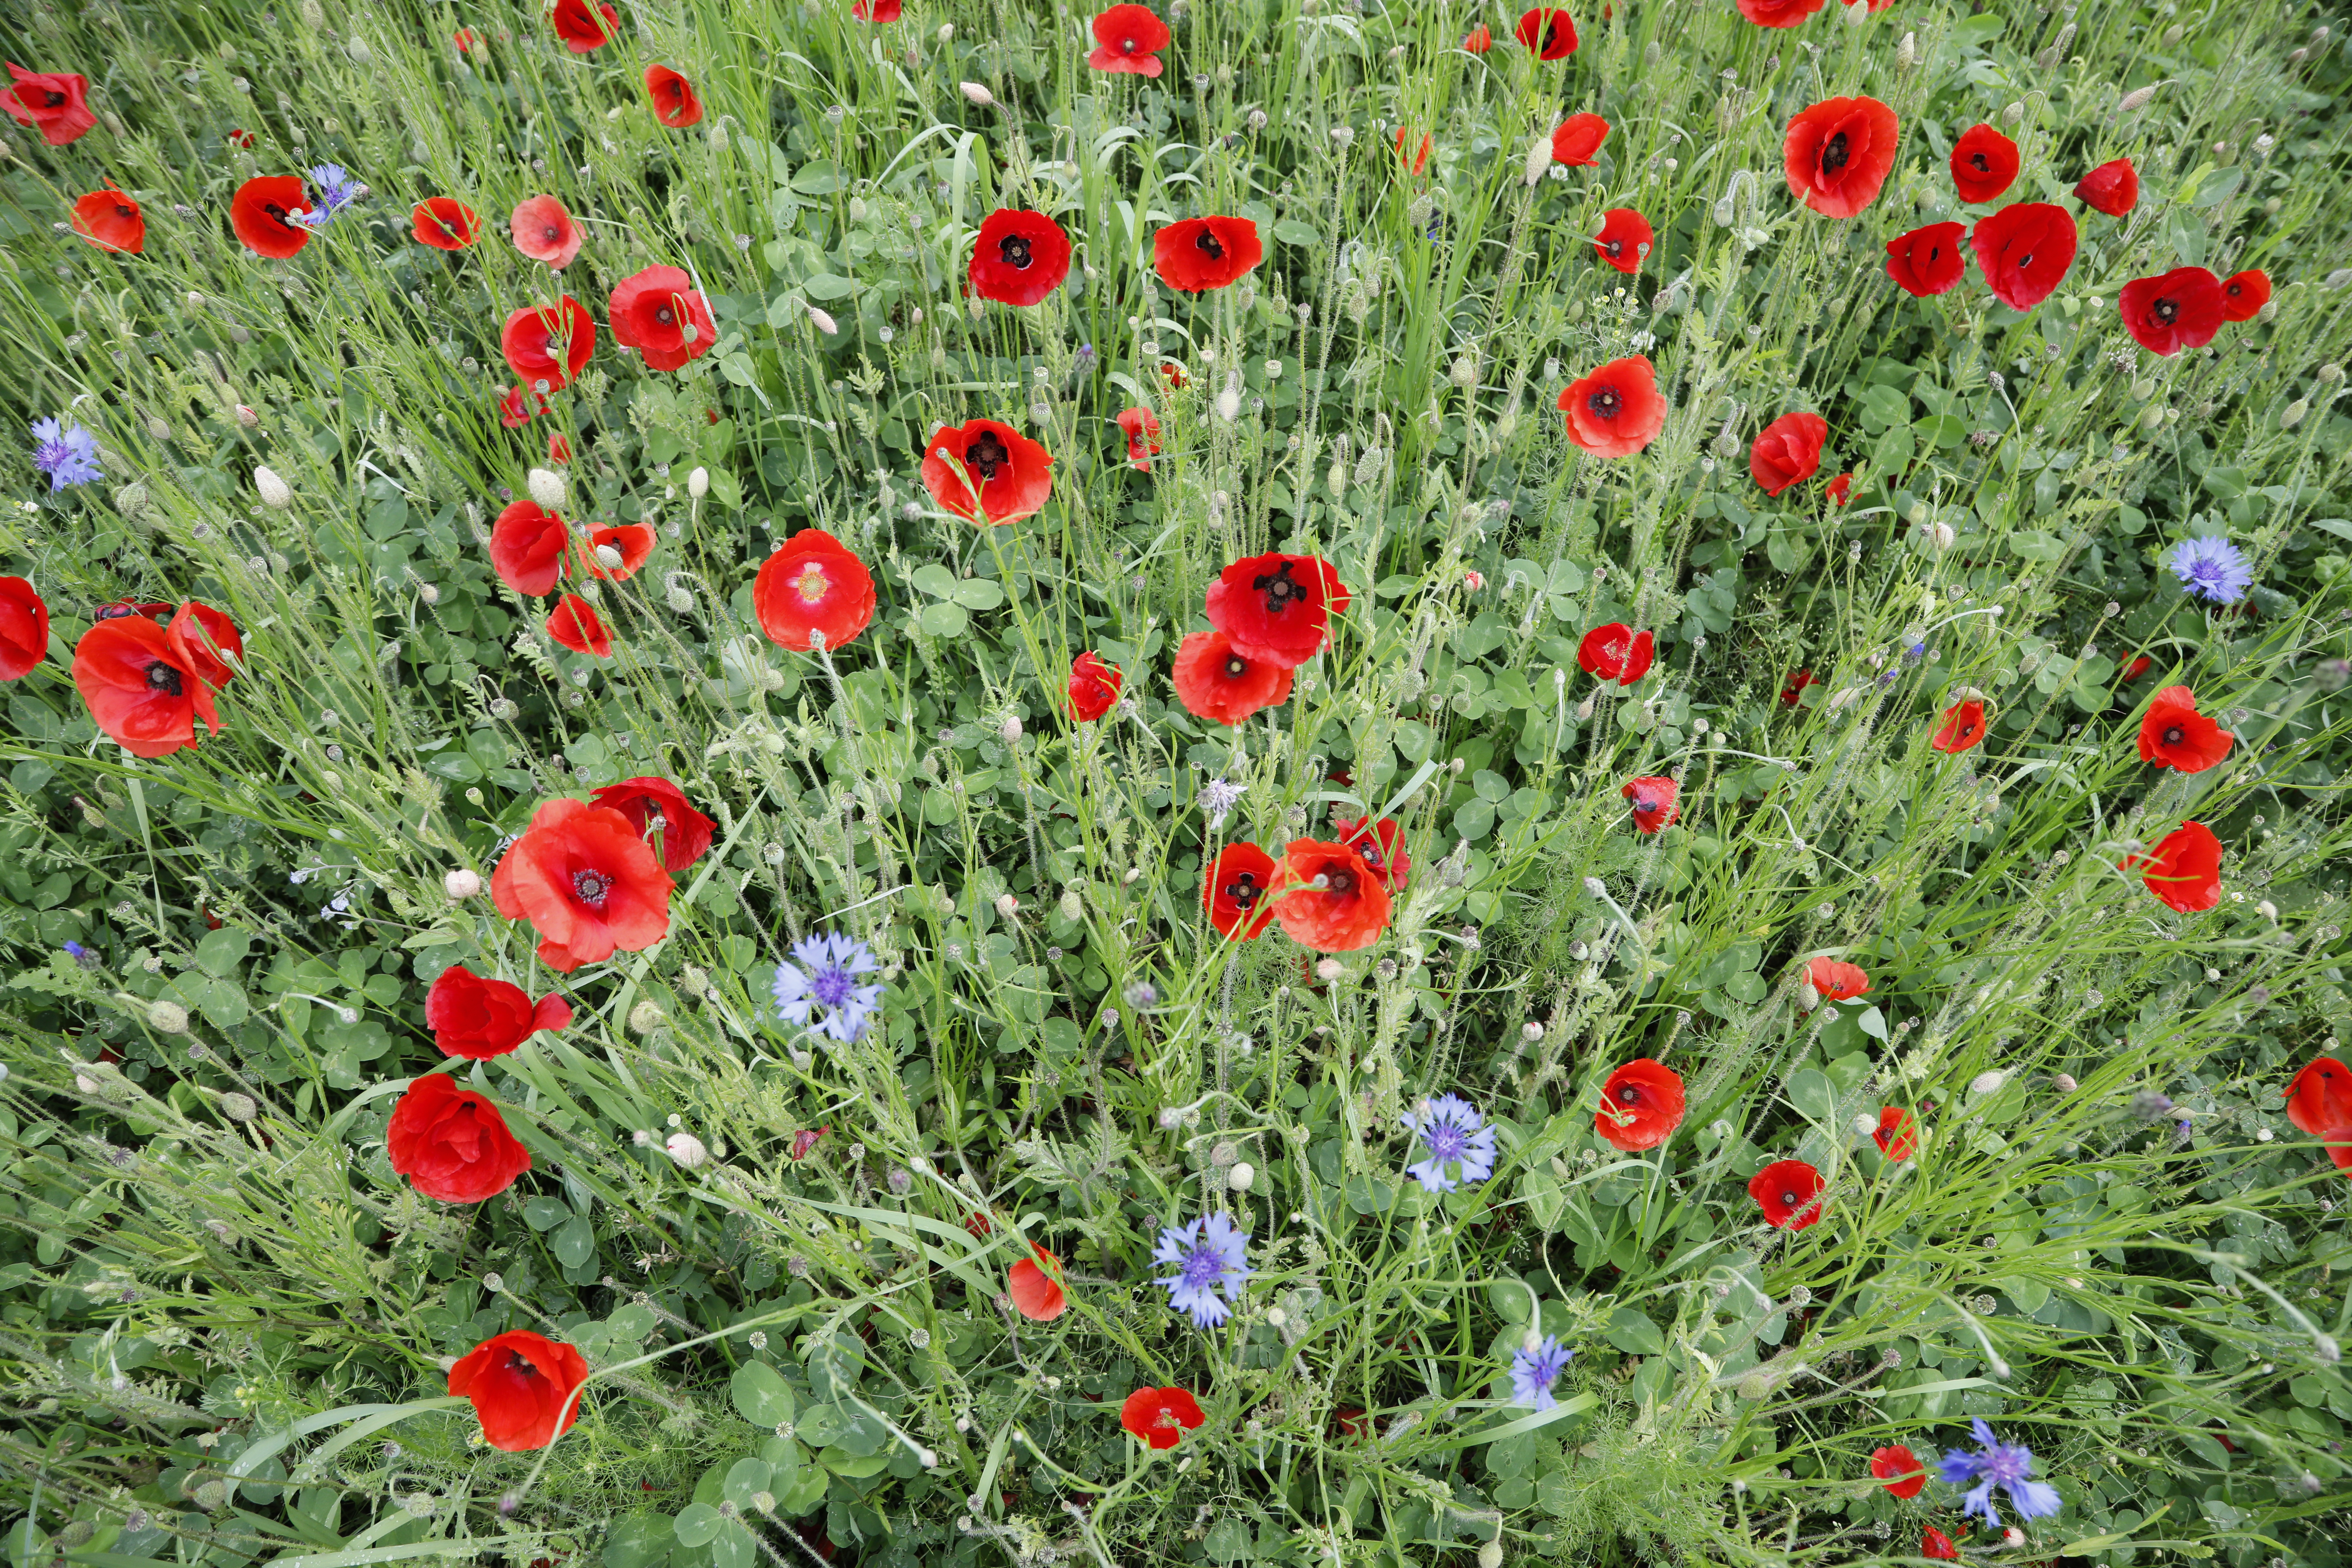
Plant species: Papaver rhoeas, Centaurea cyanus